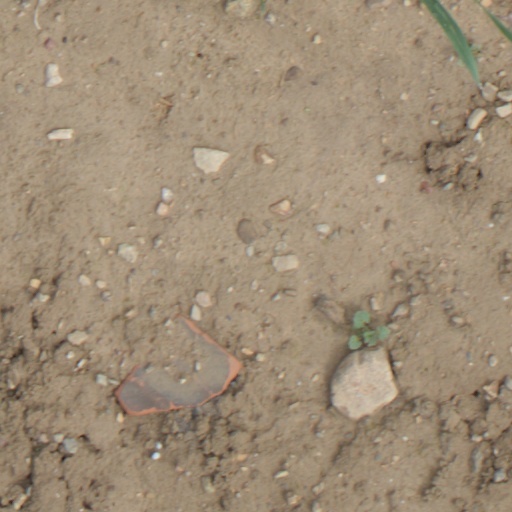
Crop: wheat